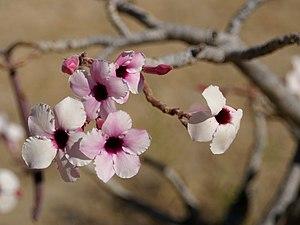
Une Rose du désert, prise en photo près du fleuve Cunene, en Namibie Português: Unguiu Otsiherero: Ouzuwo